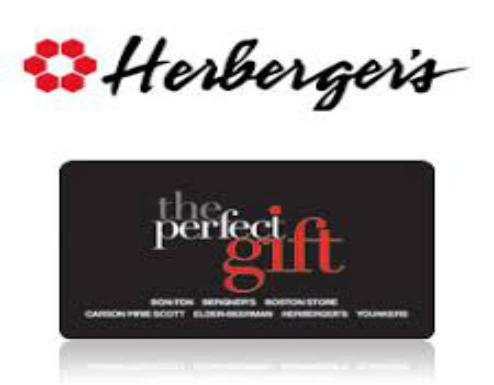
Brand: Herberger's
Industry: Others